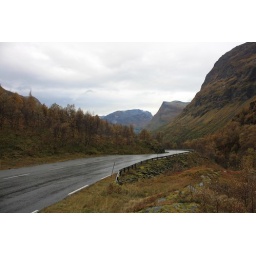
Just another mountain road above Geiranger